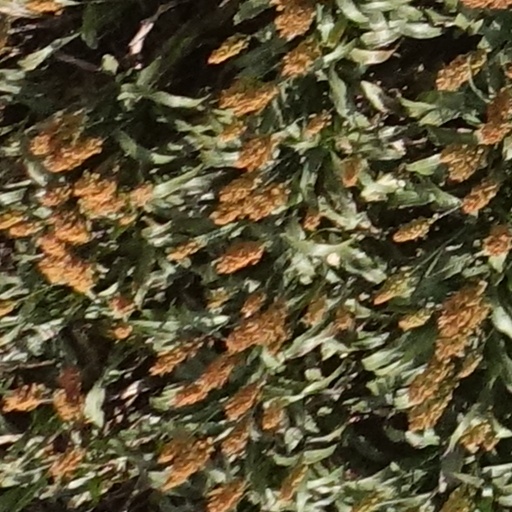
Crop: sorghum